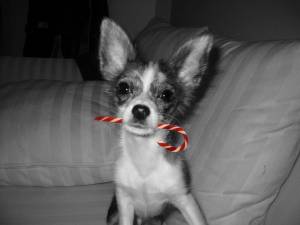
Animal: dog
Breed: chihuahua